Pura Belpré

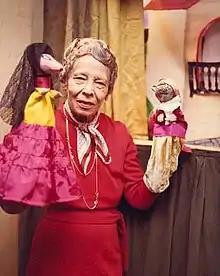

Pura Teresa Belpré y Nogueras (February 2, 1899 – July 1, 1982) was an Afro-Puerto Rican educator who served as the first Puerto Rican librarian in New York City. She was also a writer, collector of folktales, and puppeteer.